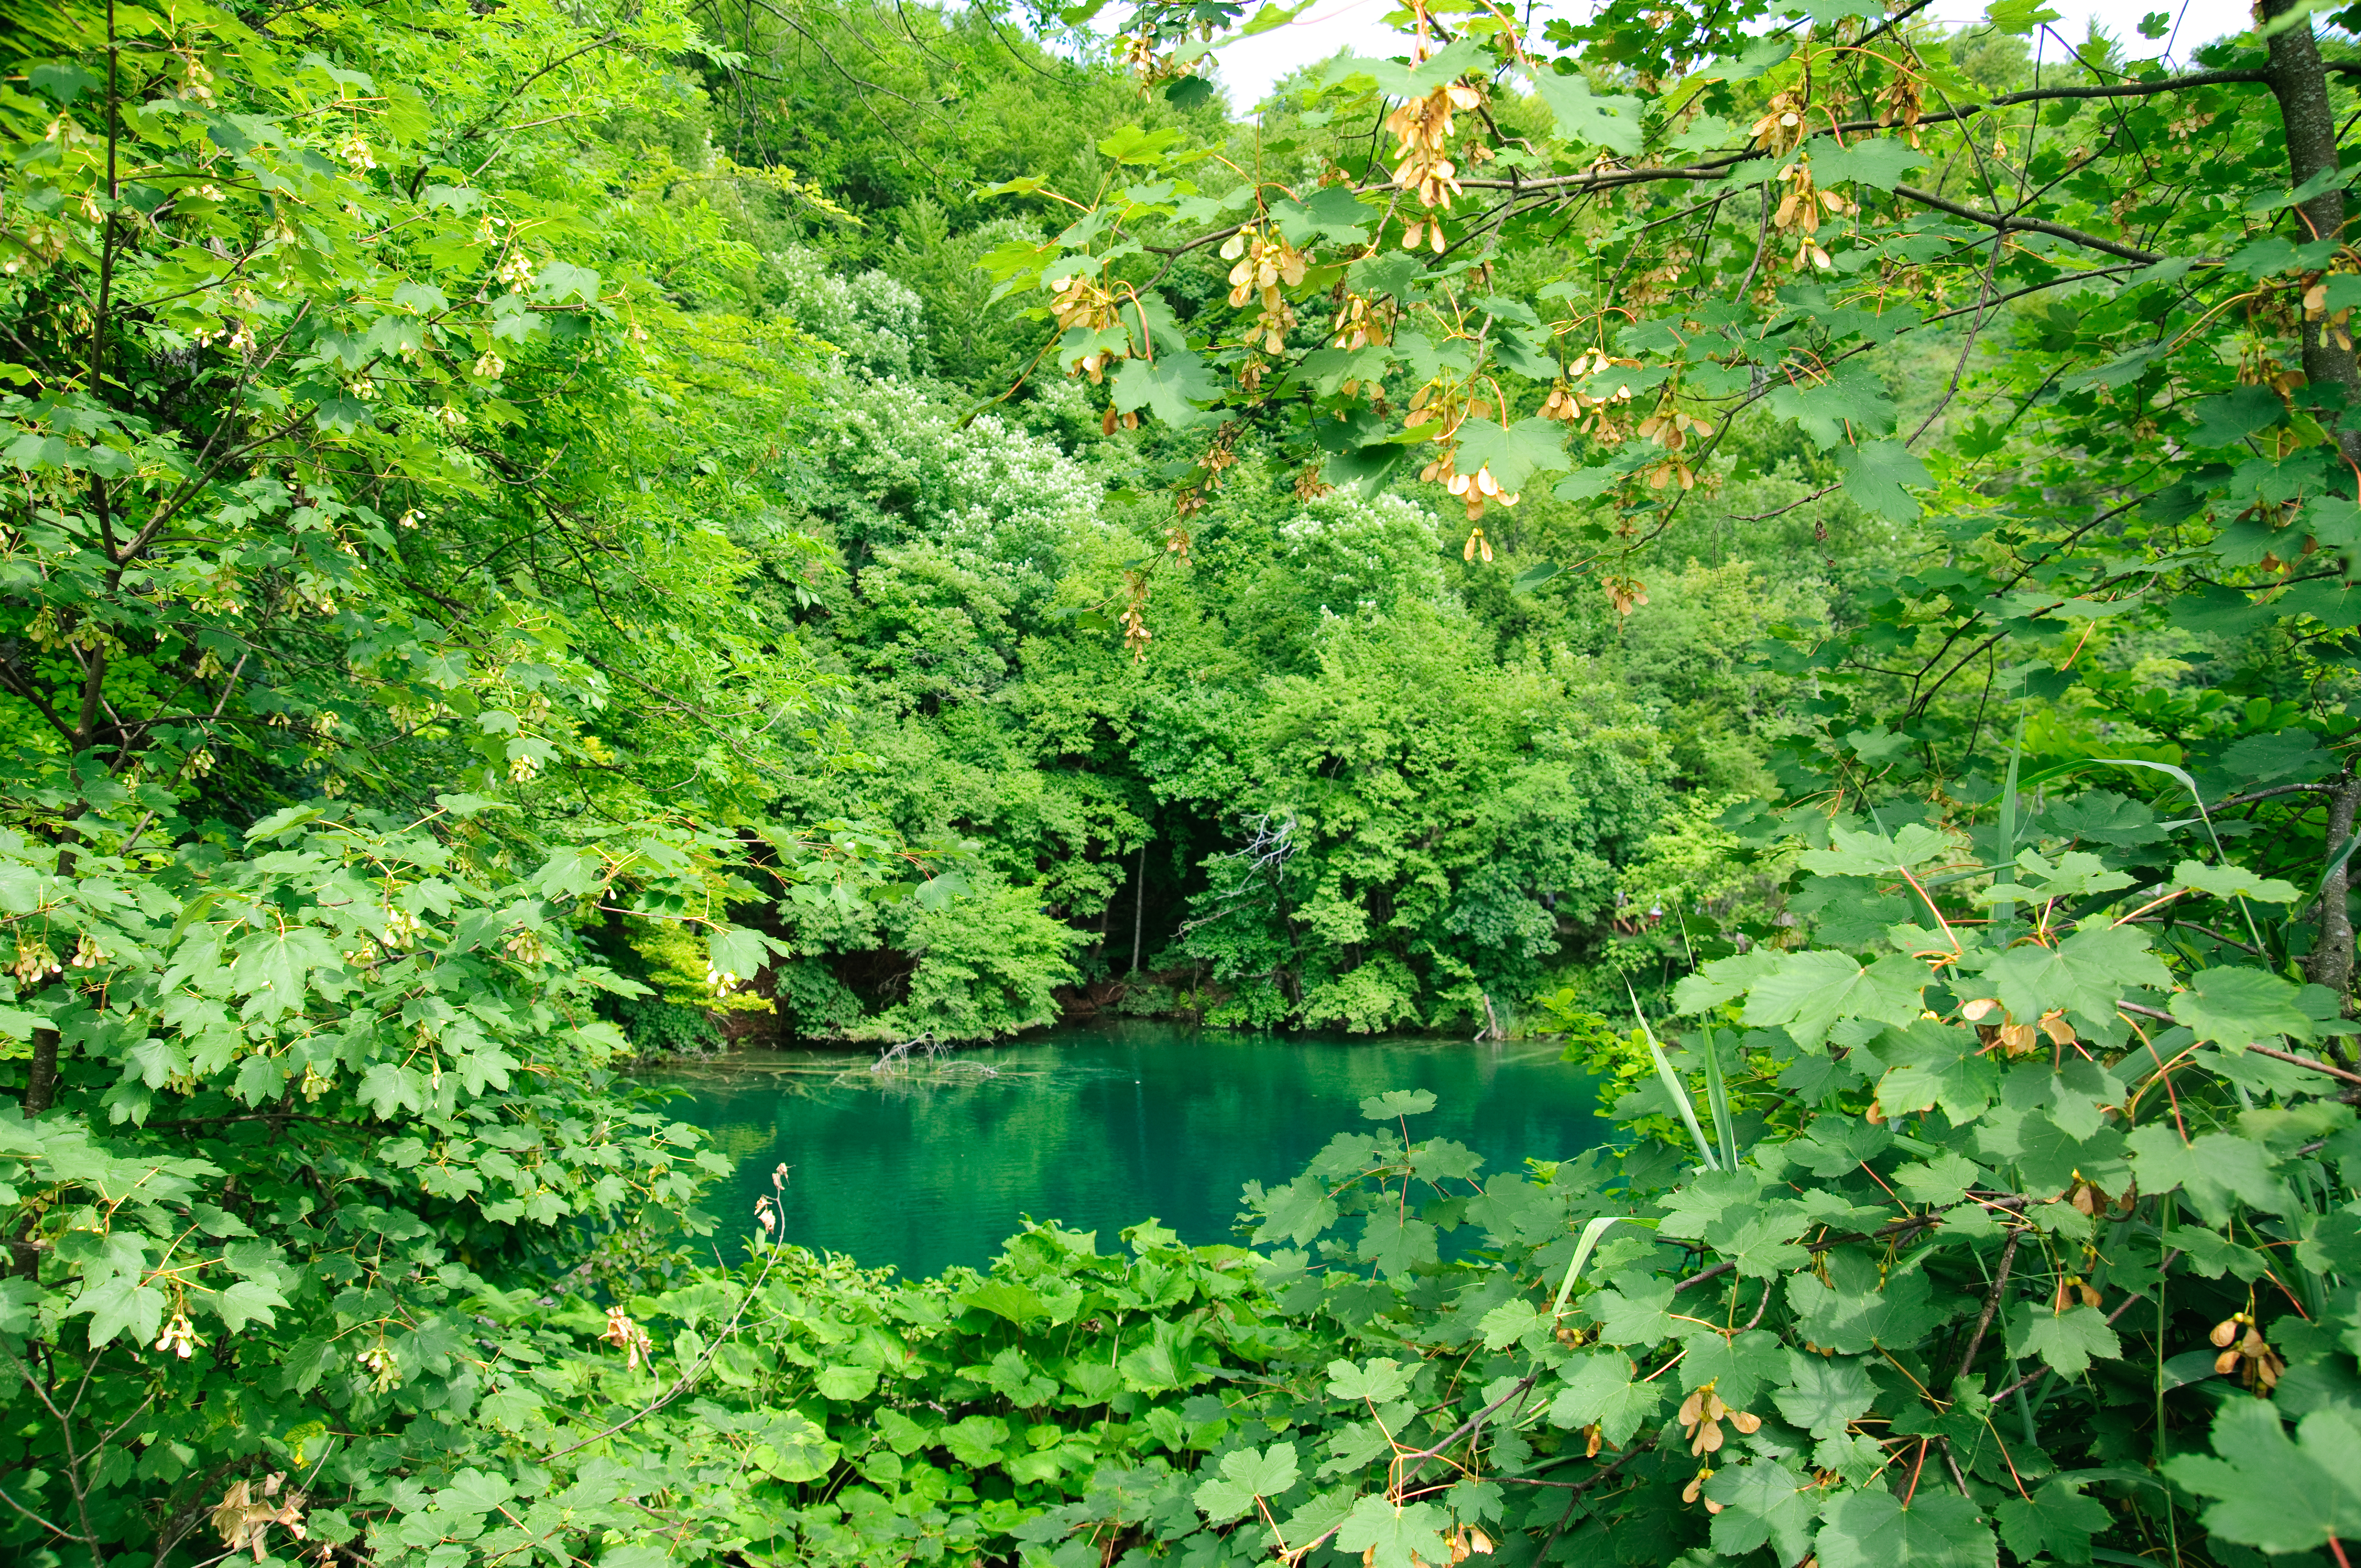
forest, waterfall, leaf, flower, lake, pond, stream, green, jungle, botany, nikon, garden, croatia, vegetation, shrub, rainforest, botanical garden, woodland, habitat, ecosystem, hvratska, d300, plitvice, nature reserve, biome, natural environment, riparian forest